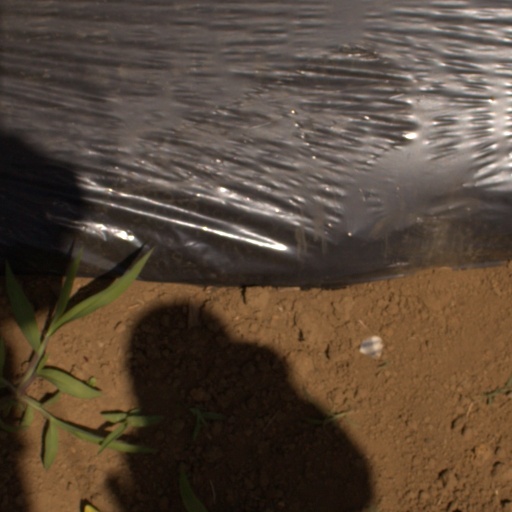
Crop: Jerusalem artichoke